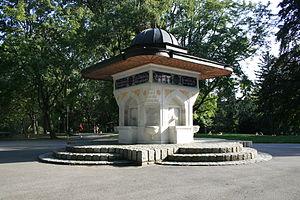
L'alévisme regroupe des membres de l'islam dits hétérodoxes et revendique en son sein la tradition universelle et originelle de l'islam et plus largement de toutes les religions monothéistes. L'alévisme se rattache au chiisme duodécimain à travers le sixième imam et à Haci Bektaş Veli, fondateur de l'ordre des bektachi dont la généalogie mythique remonte aussi au sixième imam. Il se classe dans les traditions soufies et ses croyances sont assimilables au panenthéisme. Bien qu'il soit de tradition très ancienne, certains voient en l'alévisme une philosophie et une croyance propre à lui-même hors de l'islam, et d'autres un courant « libéral » ou « progressiste » de l'islam dont les dogmes diffèrent de ceux du sunnisme et du chiisme dit jafarisme.